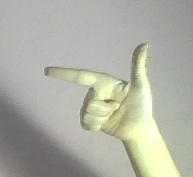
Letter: yaa